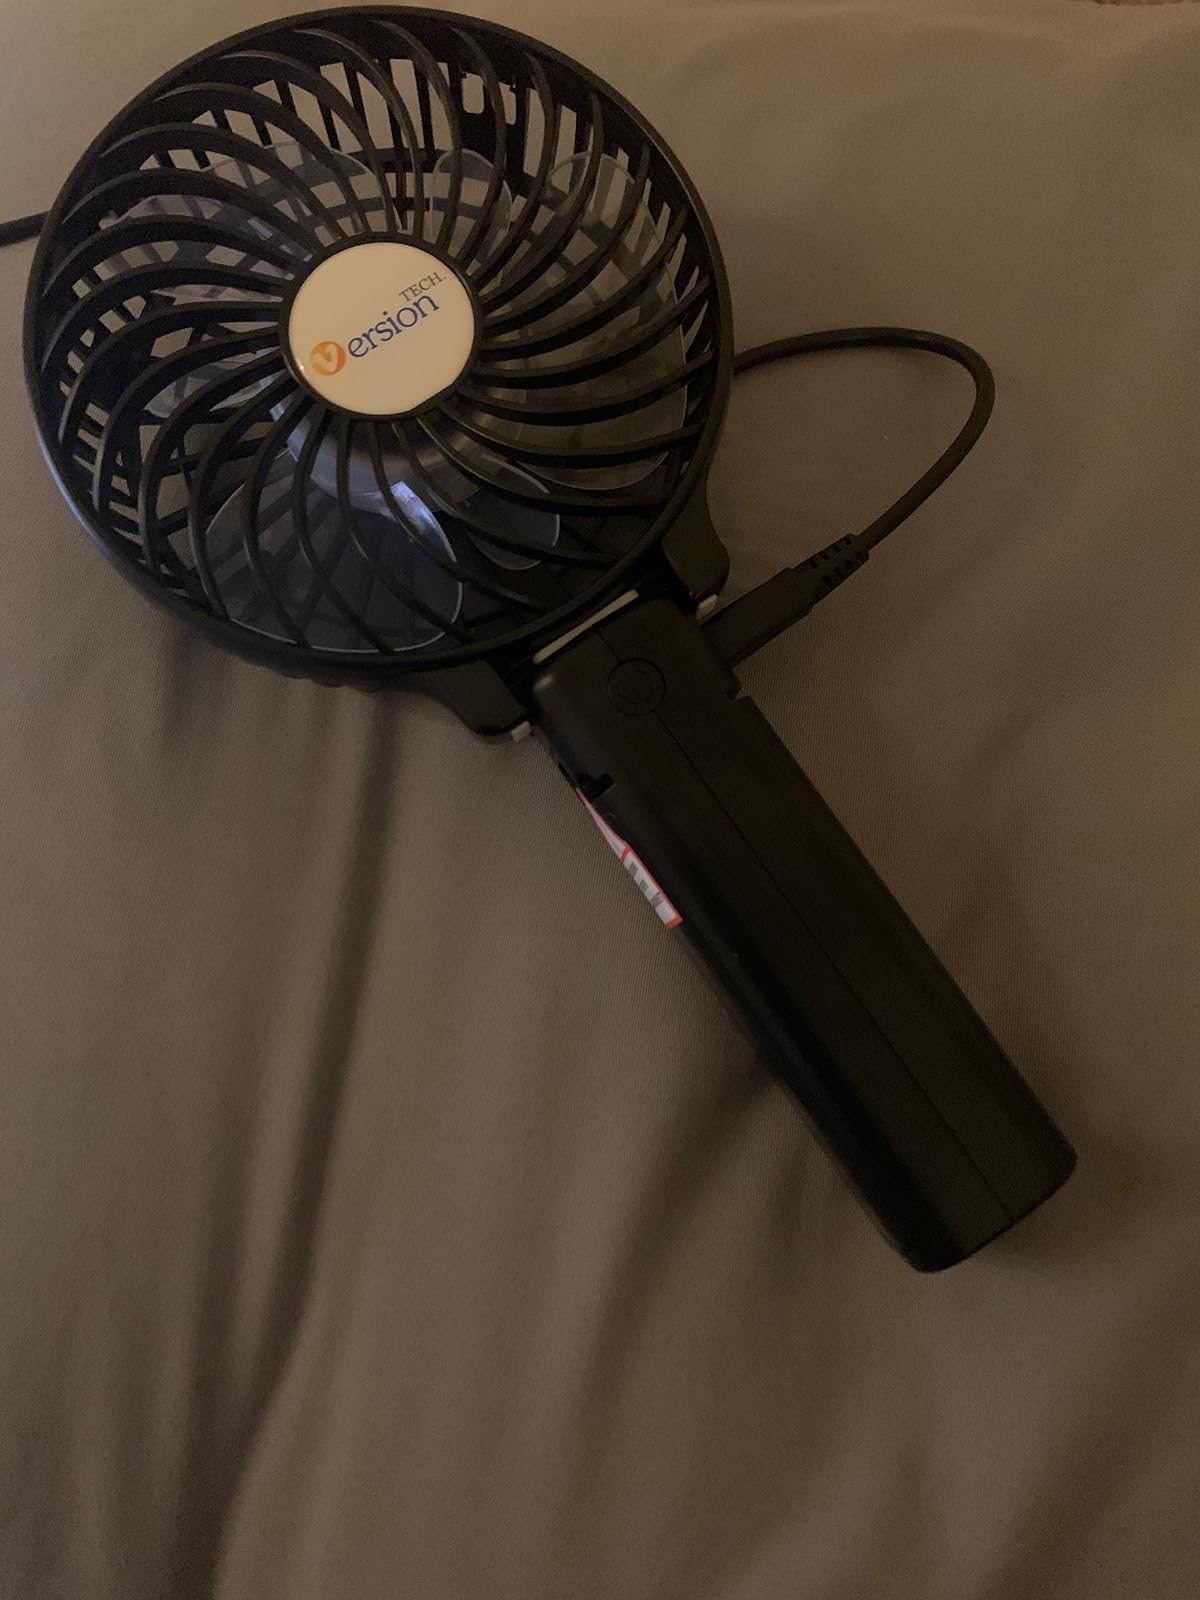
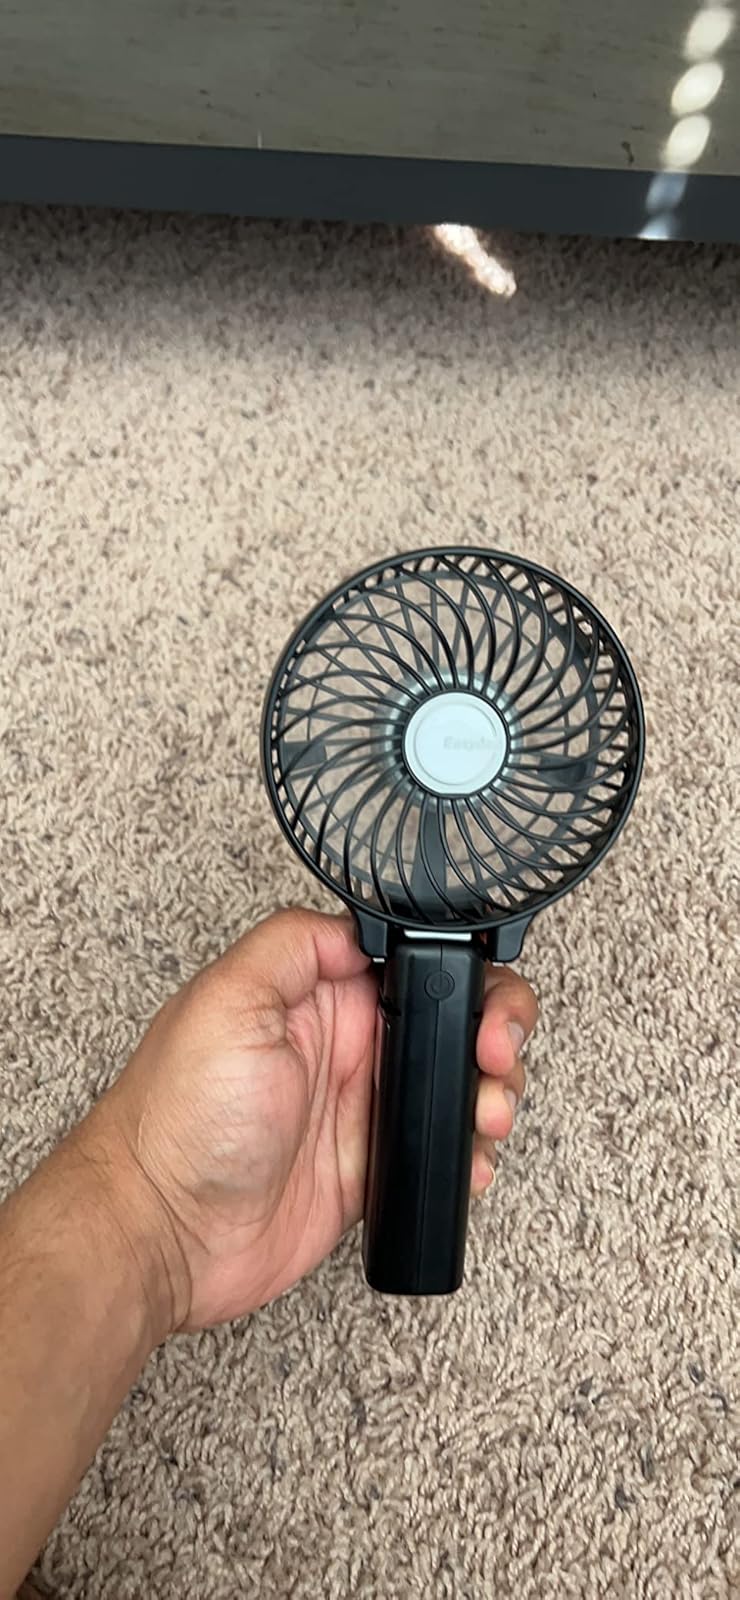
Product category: fan
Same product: no